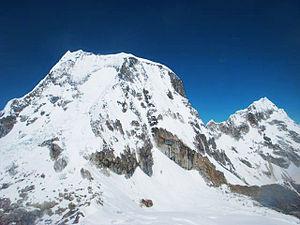
Le Ranrapalca est un sommet péruvien de 6 162 mètres d'altitude. Il est situé dans la cordillère Blanche, dans la région d'Ancash.